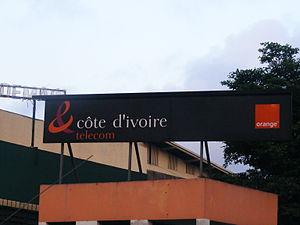
Panneau publicitaire de Côte d'Ivoire télécom et d'Orange Côte d'Ivoire à Abidjan.
Côte d'Ivoire Telecom était une entreprise créée en 1991 et chargée en Côte d'Ivoire de l’établissement de réseaux et de la fourniture de services de télécommunications. Le 3 février 1997, à la suite d'un appel d’offres international, France Télécom Câble et Radio rachète 51 % des parts de l’entreprise nationale de télécommunication, Citélécom, puis porte le capital social de la société à 15 milliards de Francs CFA.